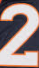
Number: 2